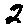
Label: 2